The Four Horsemen (song)

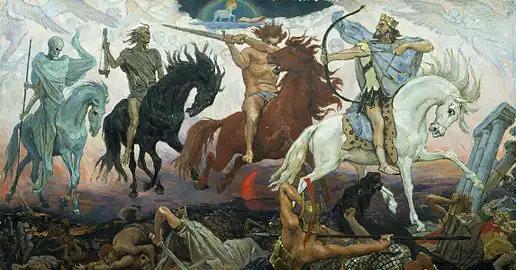
"Four Horsemen of the Apocalypse (painting)", an 1887 painting by Victor Vasnetsov. The Lamb is visible at the top.

Receiving significant airplay on album-oriented radio, the song went on to be covered or sampled by a number of bands.